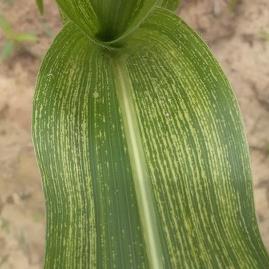
Crop: Maize
Condition: stripe-d